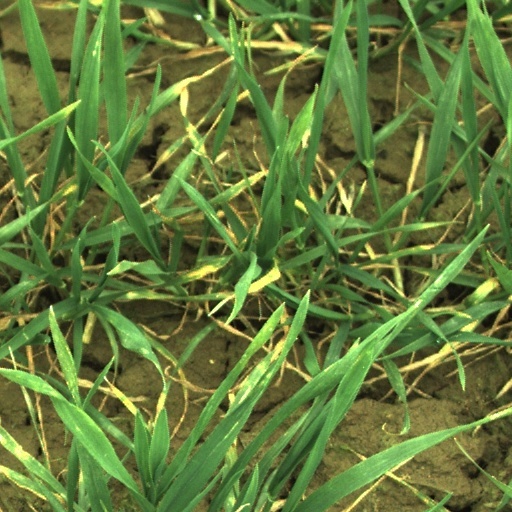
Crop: wheat